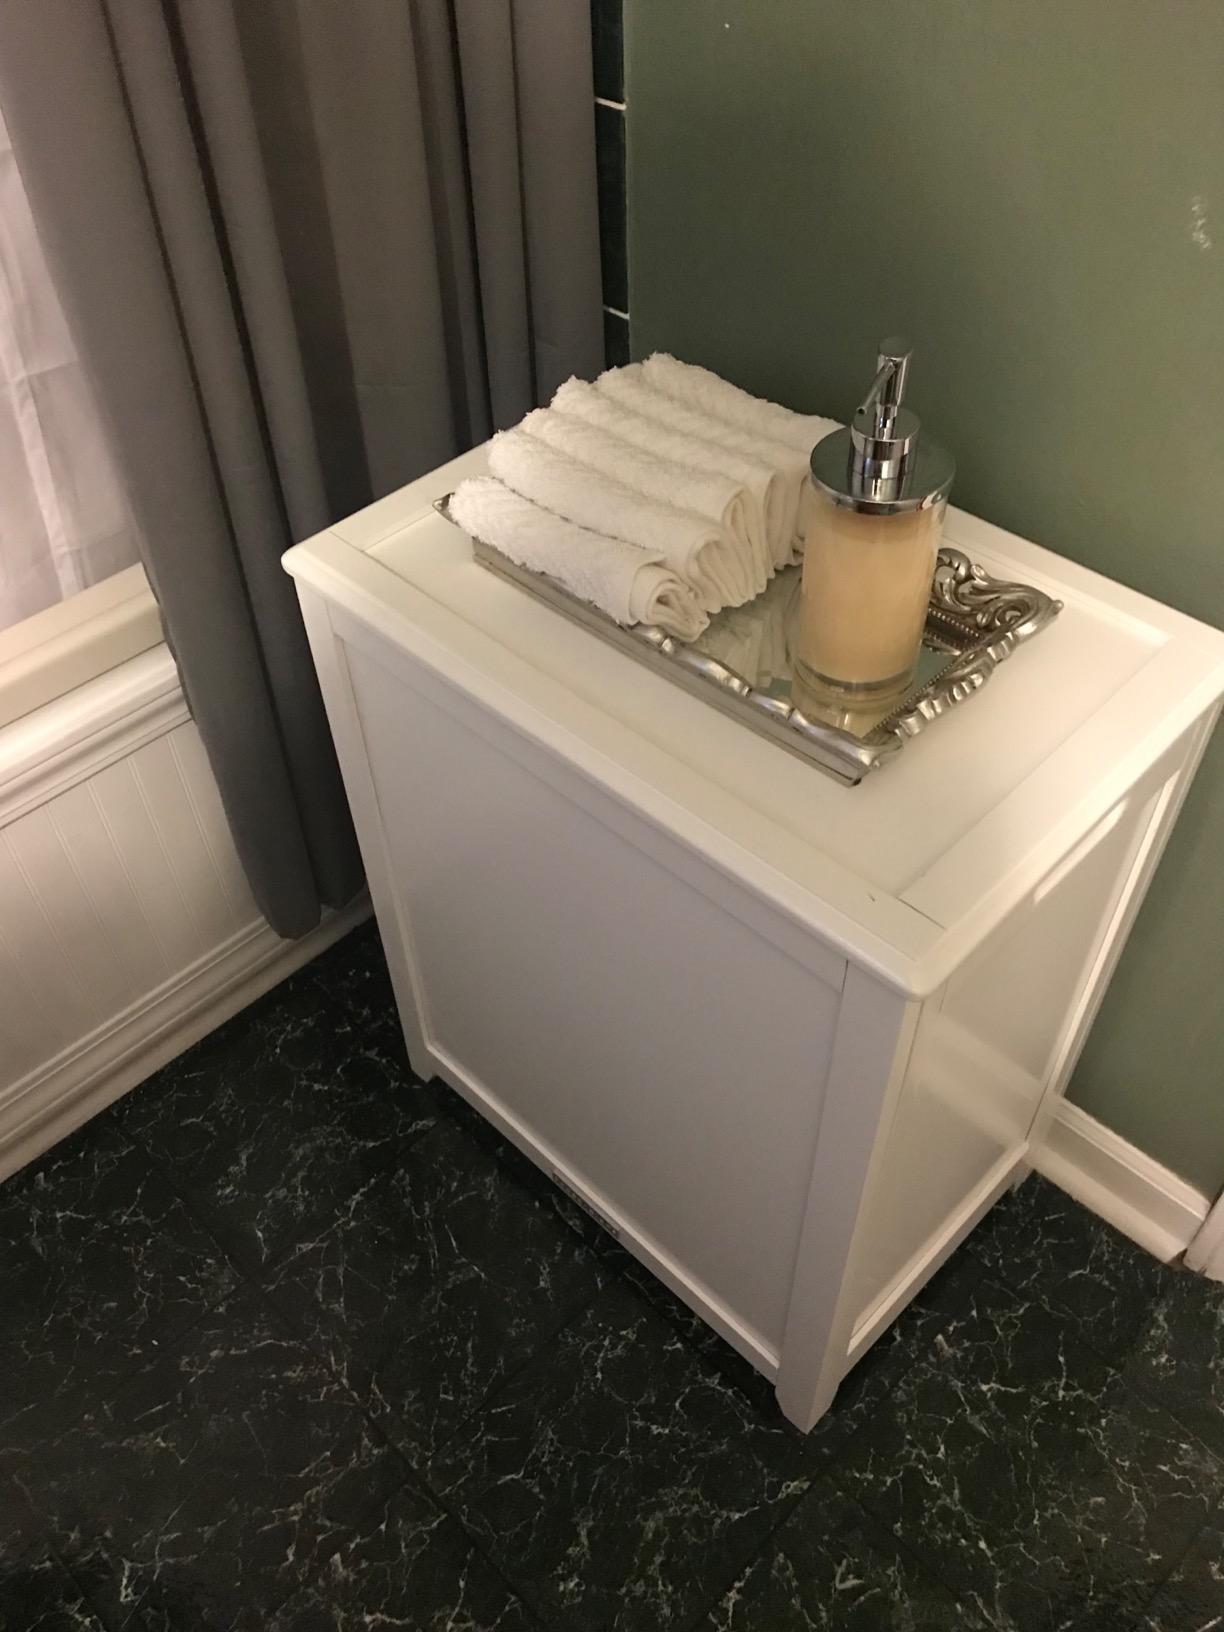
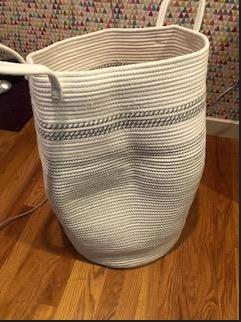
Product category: items_hamper
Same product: no